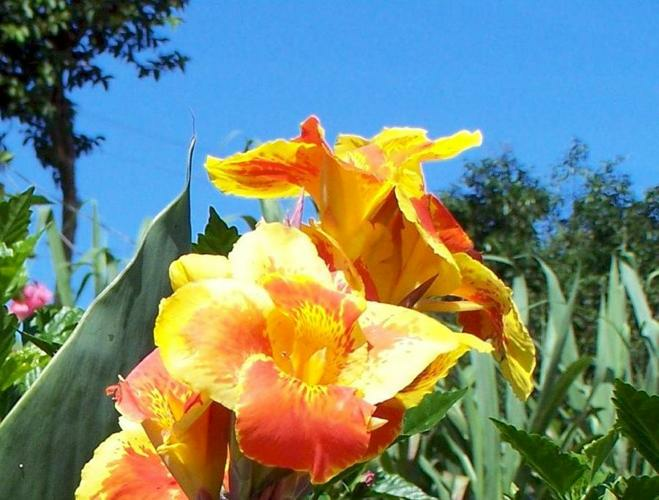
Flower: canna lily